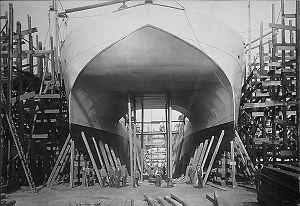
Le SMS Vulkan est un navire de soutien aux sous-marins de la Kaiserliche Marine, chargé de leur récupération.
Le terme U-Boot désigne les sous-marins allemands des deux guerres mondiales. Ils sont surtout célèbres pour leurs campagnes d'attaques de convois de ravitaillement partant des États-Unis et du Canada pour l'Europe.